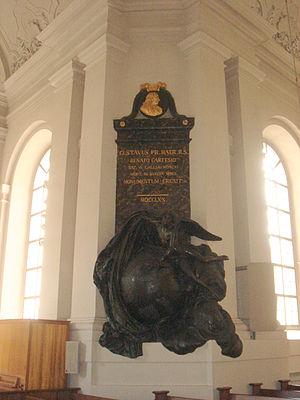
René Descartes est un mathématicien, physicien et philosophe français, né le 31 mars 1596 à La Haye-en-Touraine, baptisé le 3 avril 1596 dans l'église Saint-Georges de Descartes, et mort le 11 février 1650 à Stockholm.